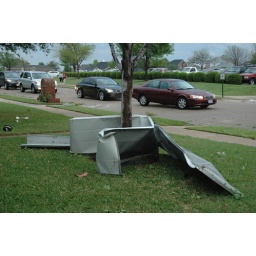
The metal roof of Bethany Elementary wrapped around a tree across the street.